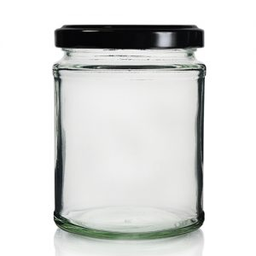
Label: glass